Siberian Yupik

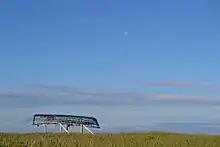
Frame of traditional Yupik skin boat above the west beach of Gambell, Alaska.

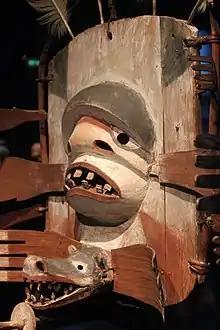
Mask in Musée du Quai Branly

Siberian Yupiks, or Yuits, are a Yupik people who reside along the coast of the Chukchi Peninsula in the far northeast of the Russian Federation and on St. Lawrence Island in Alaska. They speak Central Siberian Yupik (also known as Yuit), a Yupik language of the Eskimo–Aleut family of languages.